Six Sonatas for Violin and Harpsichord, BWV 1014–1019

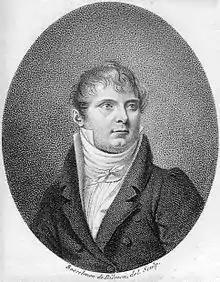
Jérôme-Joseph de Momigny

At the turn of the nineteenth century, the chamber music of Bach became known in Paris thanks to the intermediary Marie Bigot. Born in Colmar in 1786, she was a highly accomplished keyboard player. In 1804, she moved to Vienna, where her performances attracted the admiration of Haydn, Salieri and Beethoven; her husband served as librarian to Beethoven's patron Count Razumovsky. In Vienna she became familiar with the keyboard and chamber music of Bach through the musical circles of Baron van Swieten, who had died a year before her arrival. Obliged to return to France in 1809 because of the Napoleonic wars, during the period 1809–1813 she proceeded to mount concerts in Paris with the violinist Pierre Baillot and the cellist Jacques-Michel Hurel de Lamare. After 1813, as a result of political events, she restricted herself to teaching, taking Felix Mendelssohn and his sister Fanny as pupils in 1816–1817.